University of Calgary Faculty of Arts

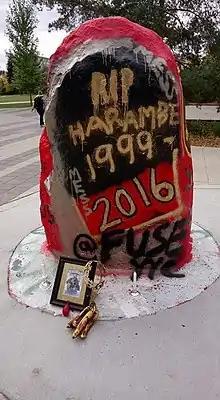
Graffiti on the Rocks are often reflections of student opinions. A prominent example occurred in October 2016, when student activists staged a candlelight vigil for the slain gorilla Harambe, transforming one rock as an makeshift shrine.

The infamous paint-covered boulders that are found throughout the campus, affectionately known as "the Rocks," have become an integral part of campus culture. This is reflected in the University Registrar's phone numbers sometimes ending with the four digits -7625 (ROCK). The original rock has moved about the campus three times, initially placed north of Craigie Hall for a month, and was later moved east of the MacEwan Student Centre (MacHall). It was then moved to its current location adjacent to Swann Mall and the Registrar, to make way for the 2000 expansion of MacHall. The original rock was unearthed in the summer of 1968 during excavation for the future Social Science building. Campus geologists have determined the rock's origins to be of the Jasper National Park region prior to the last glacial age. The rock was scheduled for removal, but was rescued by members of the Arts Faculty who thought it would serve as an "excellent forum for students to voice their opinion."